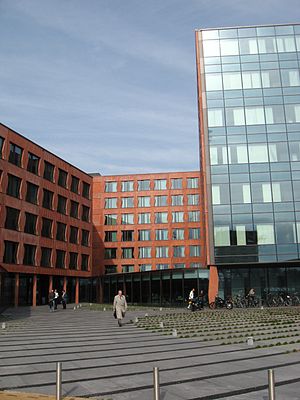
Centraal Bureau voor de Statistiek
CBS, Haag
Centraal Bureau voor de Statistiek er den nederlandske pendant til det danske statistiske kontor. Det officielle engelske navn på myndigheden er Statistics Netherlands.